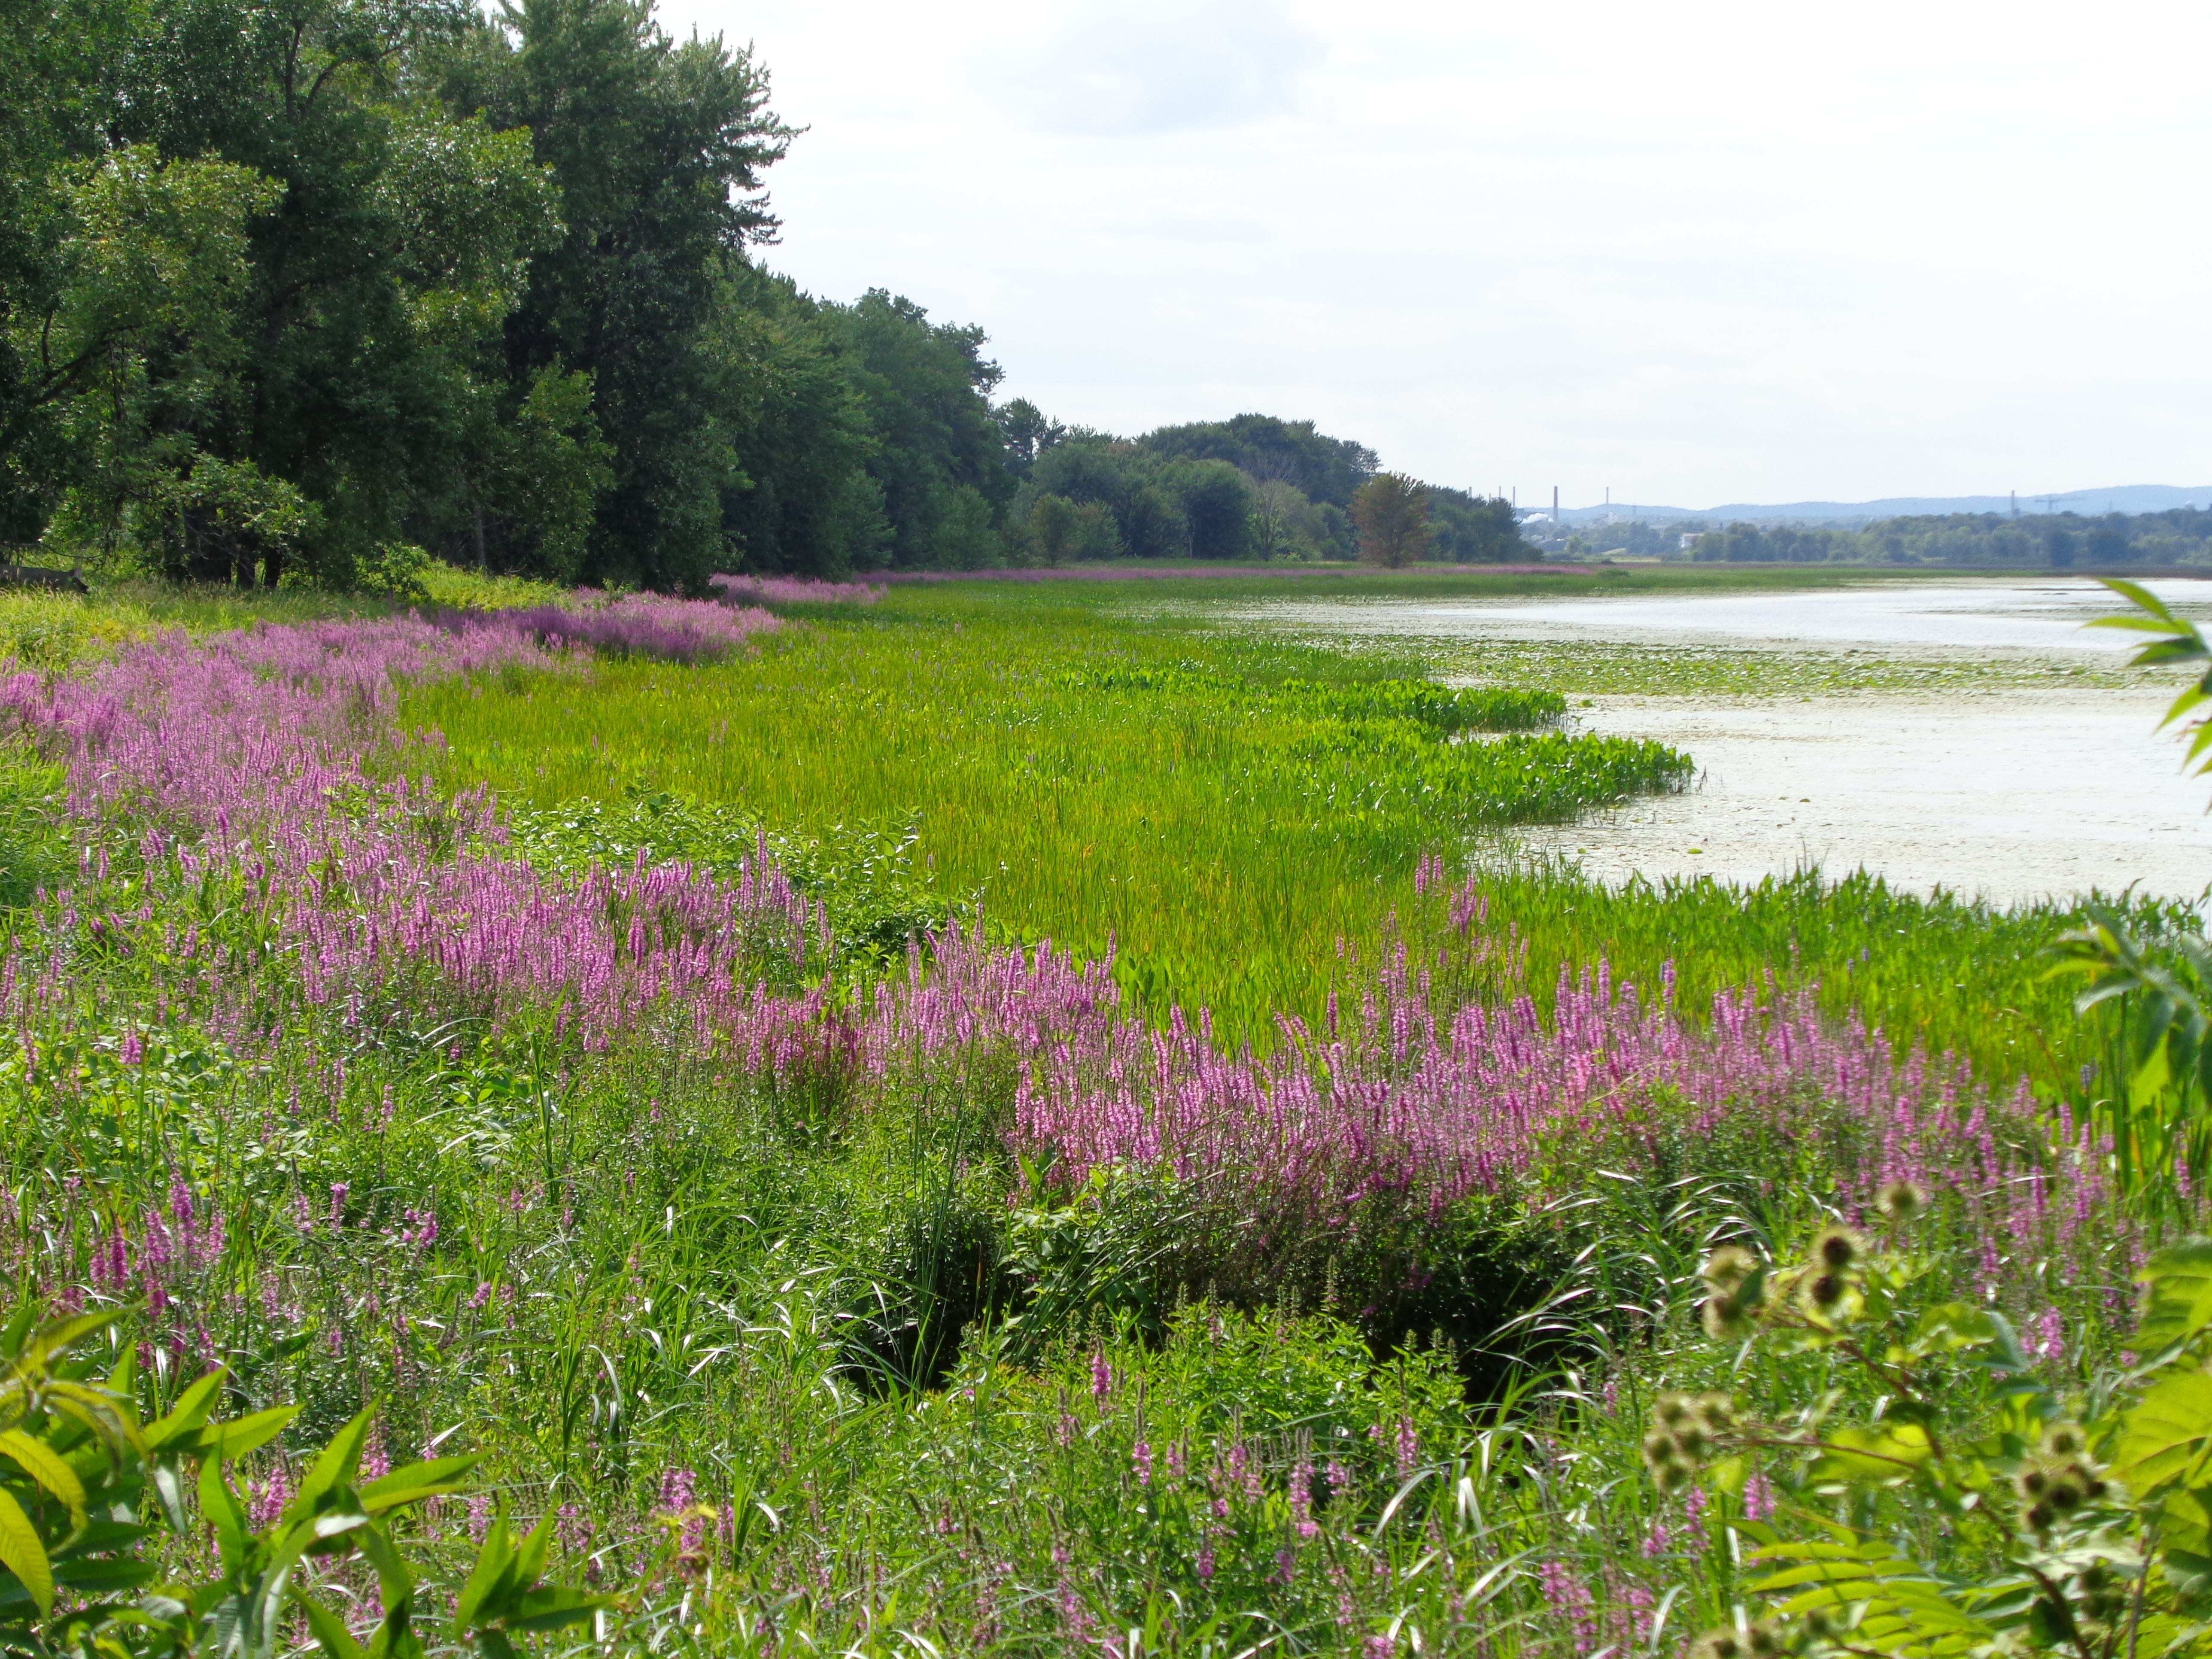
landscape, water, nature, grass, marsh, plant, hiking, field, lawn, meadow, prairie, flower, pasture, holiday, calm, flora, wildflower, grassland, vegetation, wetland, bog, woodland, habitat, ecosystem, flowering plant, natural environment, grass family, land plant